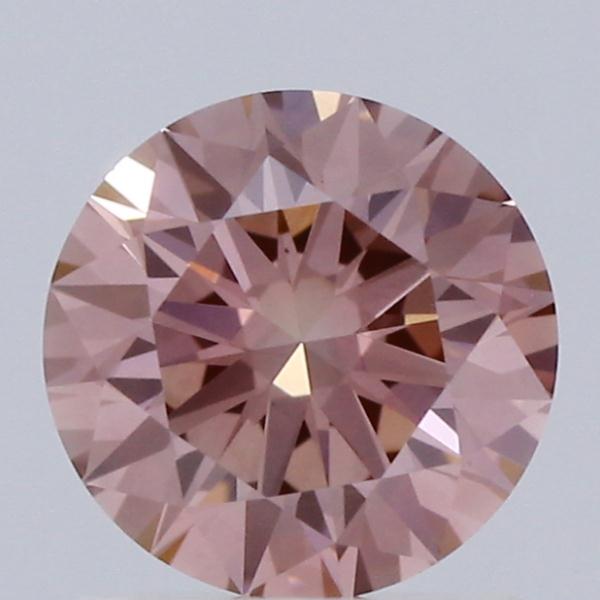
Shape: round
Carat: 0.9
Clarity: VS1
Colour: D:P:BN
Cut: EX
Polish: VG
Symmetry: EX
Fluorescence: MED
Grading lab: NC
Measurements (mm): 6.229 x 6.189 x 3.8